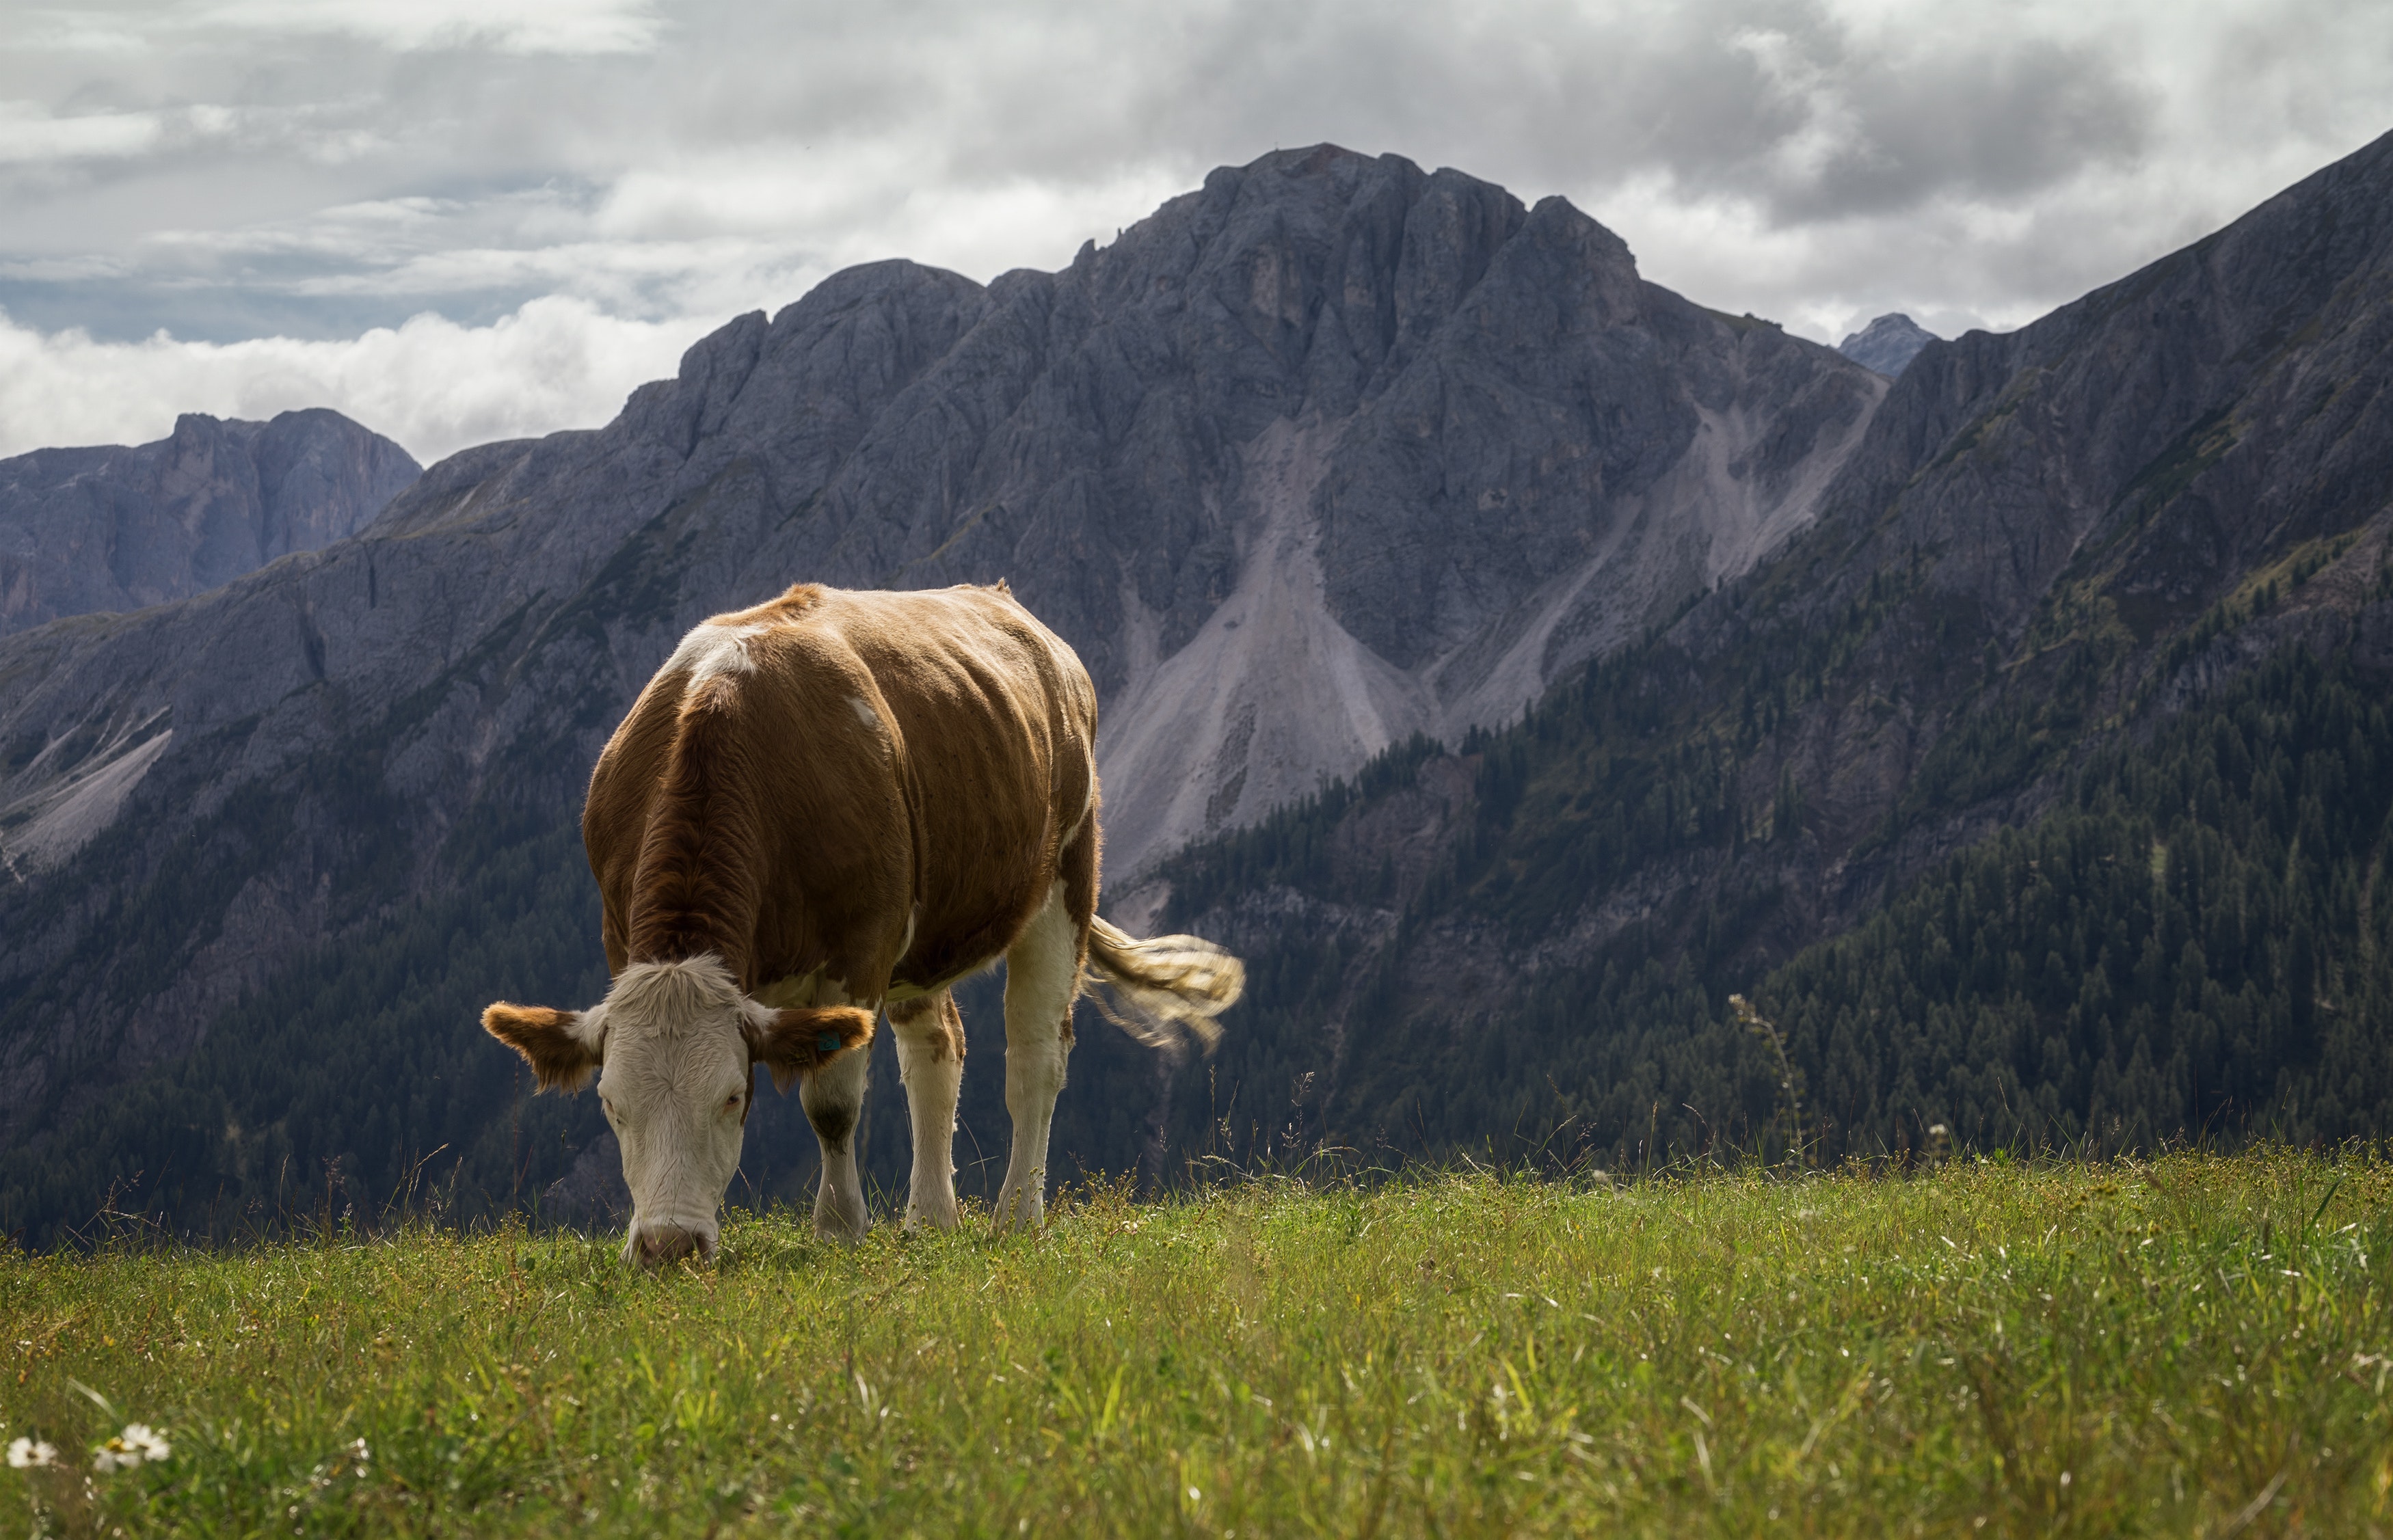
mountainous landforms, highland, grassland, mountain, cattle like mammal, pasture, wilderness, sky, grazing, ecosystem, wildlife, grass, national park, meadow, mountain range, hill, rural area, tundra, landscape, hill station, fell, mount scenery, alps, tree, ecoregion, herd, cow goat family, livestock, horn, prairie